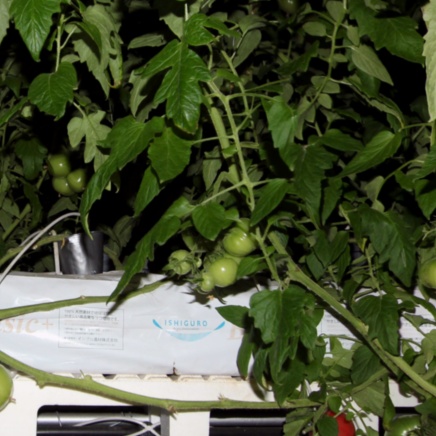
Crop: tomato